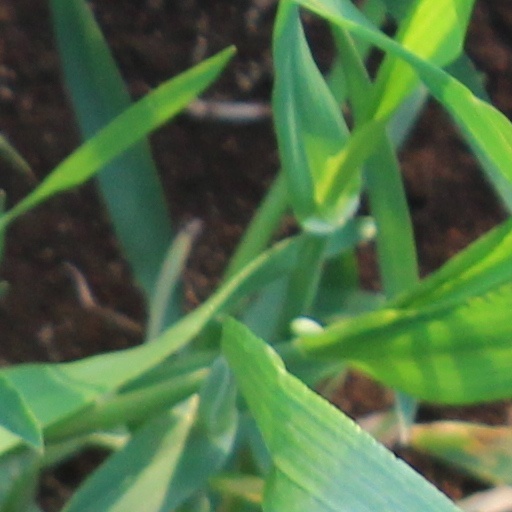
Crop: wheat